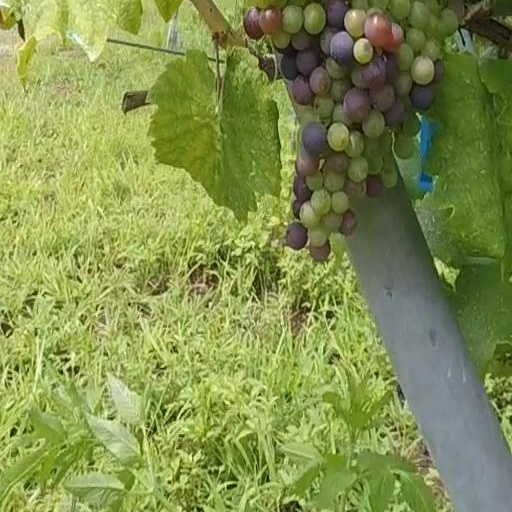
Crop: grape